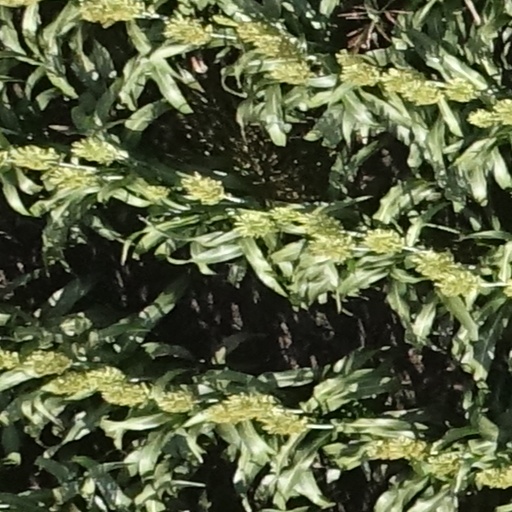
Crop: sorghum